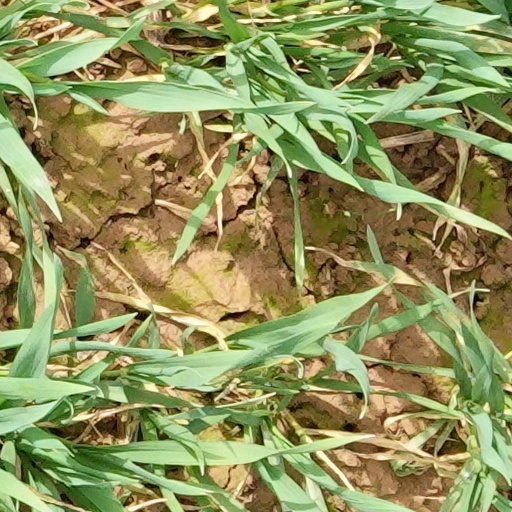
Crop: wheat